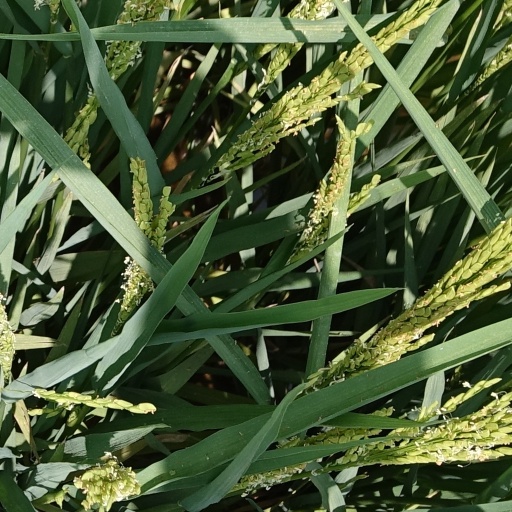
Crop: rice